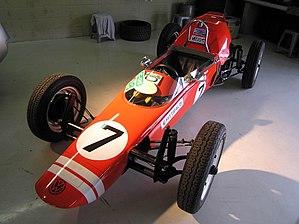
Emerson Fittipaldi est un ancien pilote automobile brésilien. Il a notamment été le premier pilote de son pays à remporter le championnat du monde de Formule 1 à deux reprises, ainsi que le championnat CART et les 500 miles d'Indianapolis. Il a été nommé membre de la Laureus World Sports Academy.
David Clapham est un pilote automobile sud-africain né le 17 mai 1931 à Rawmarsh, au Royaume-Uni et mort le 22 octobre 2005 en Afrique du Sud. Il pilote dans de nombreuses catégories de courses de monoplaces ainsi que dans des courses de voitures de tourisme, en Afrique du Sud uniquement. C'est également un homme d'affaires et journaliste.